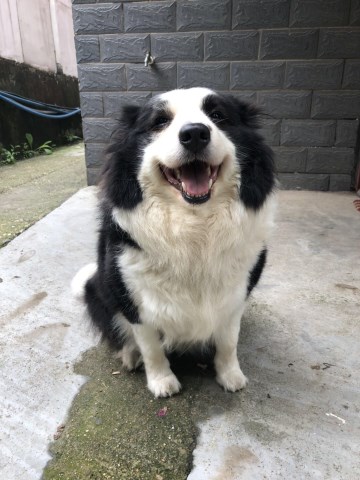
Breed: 2594-n000109-Border_collie